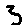
Label: 3